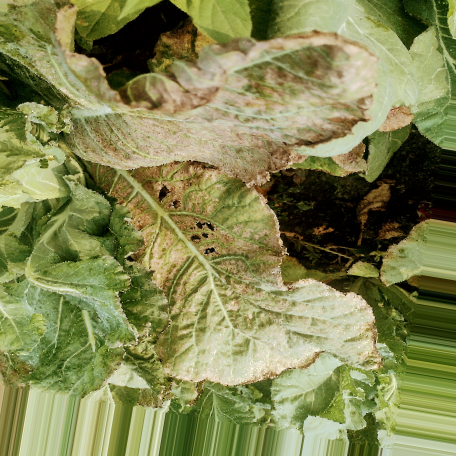
Label: Downy Mildew